Yossi Dashti

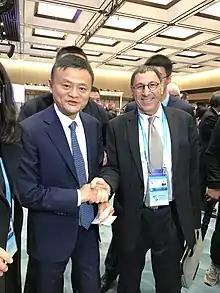
Jack Ma and Dr. Yossi Dashti

In 2008, Dashti took part in the Smart Business Network Forum initiated by Tsinghua University in Beijing, China, and in collaboration with several universities from around the globe where he shared and presented his academic research findings. The visit to China paved a new path in his work, and since then, he has been working to promote China-Israel relations in academia and industry. Among his activities are: teaching in several universities in China, providing training in the industry, exchanging academic faculty and students, arranging capital investment of Chinese funds in innovative technologies in Israel such as the CEIIF Capital Fund, and setting joint R&D and technology transfer between the countries, including Yeda Research and Development, the technology transfer arm of the Weizmann Institute of Science.